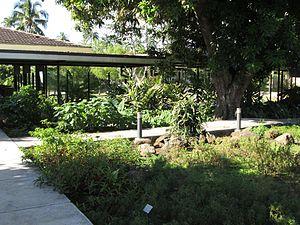
Jardin ethnobotanique d'Atea
Le musée de Tahiti et des Îles, en tahitien Te Fare Manaha, est situé en Polynésie française, à Tahiti. Il présente des collections du patrimoine océanien.